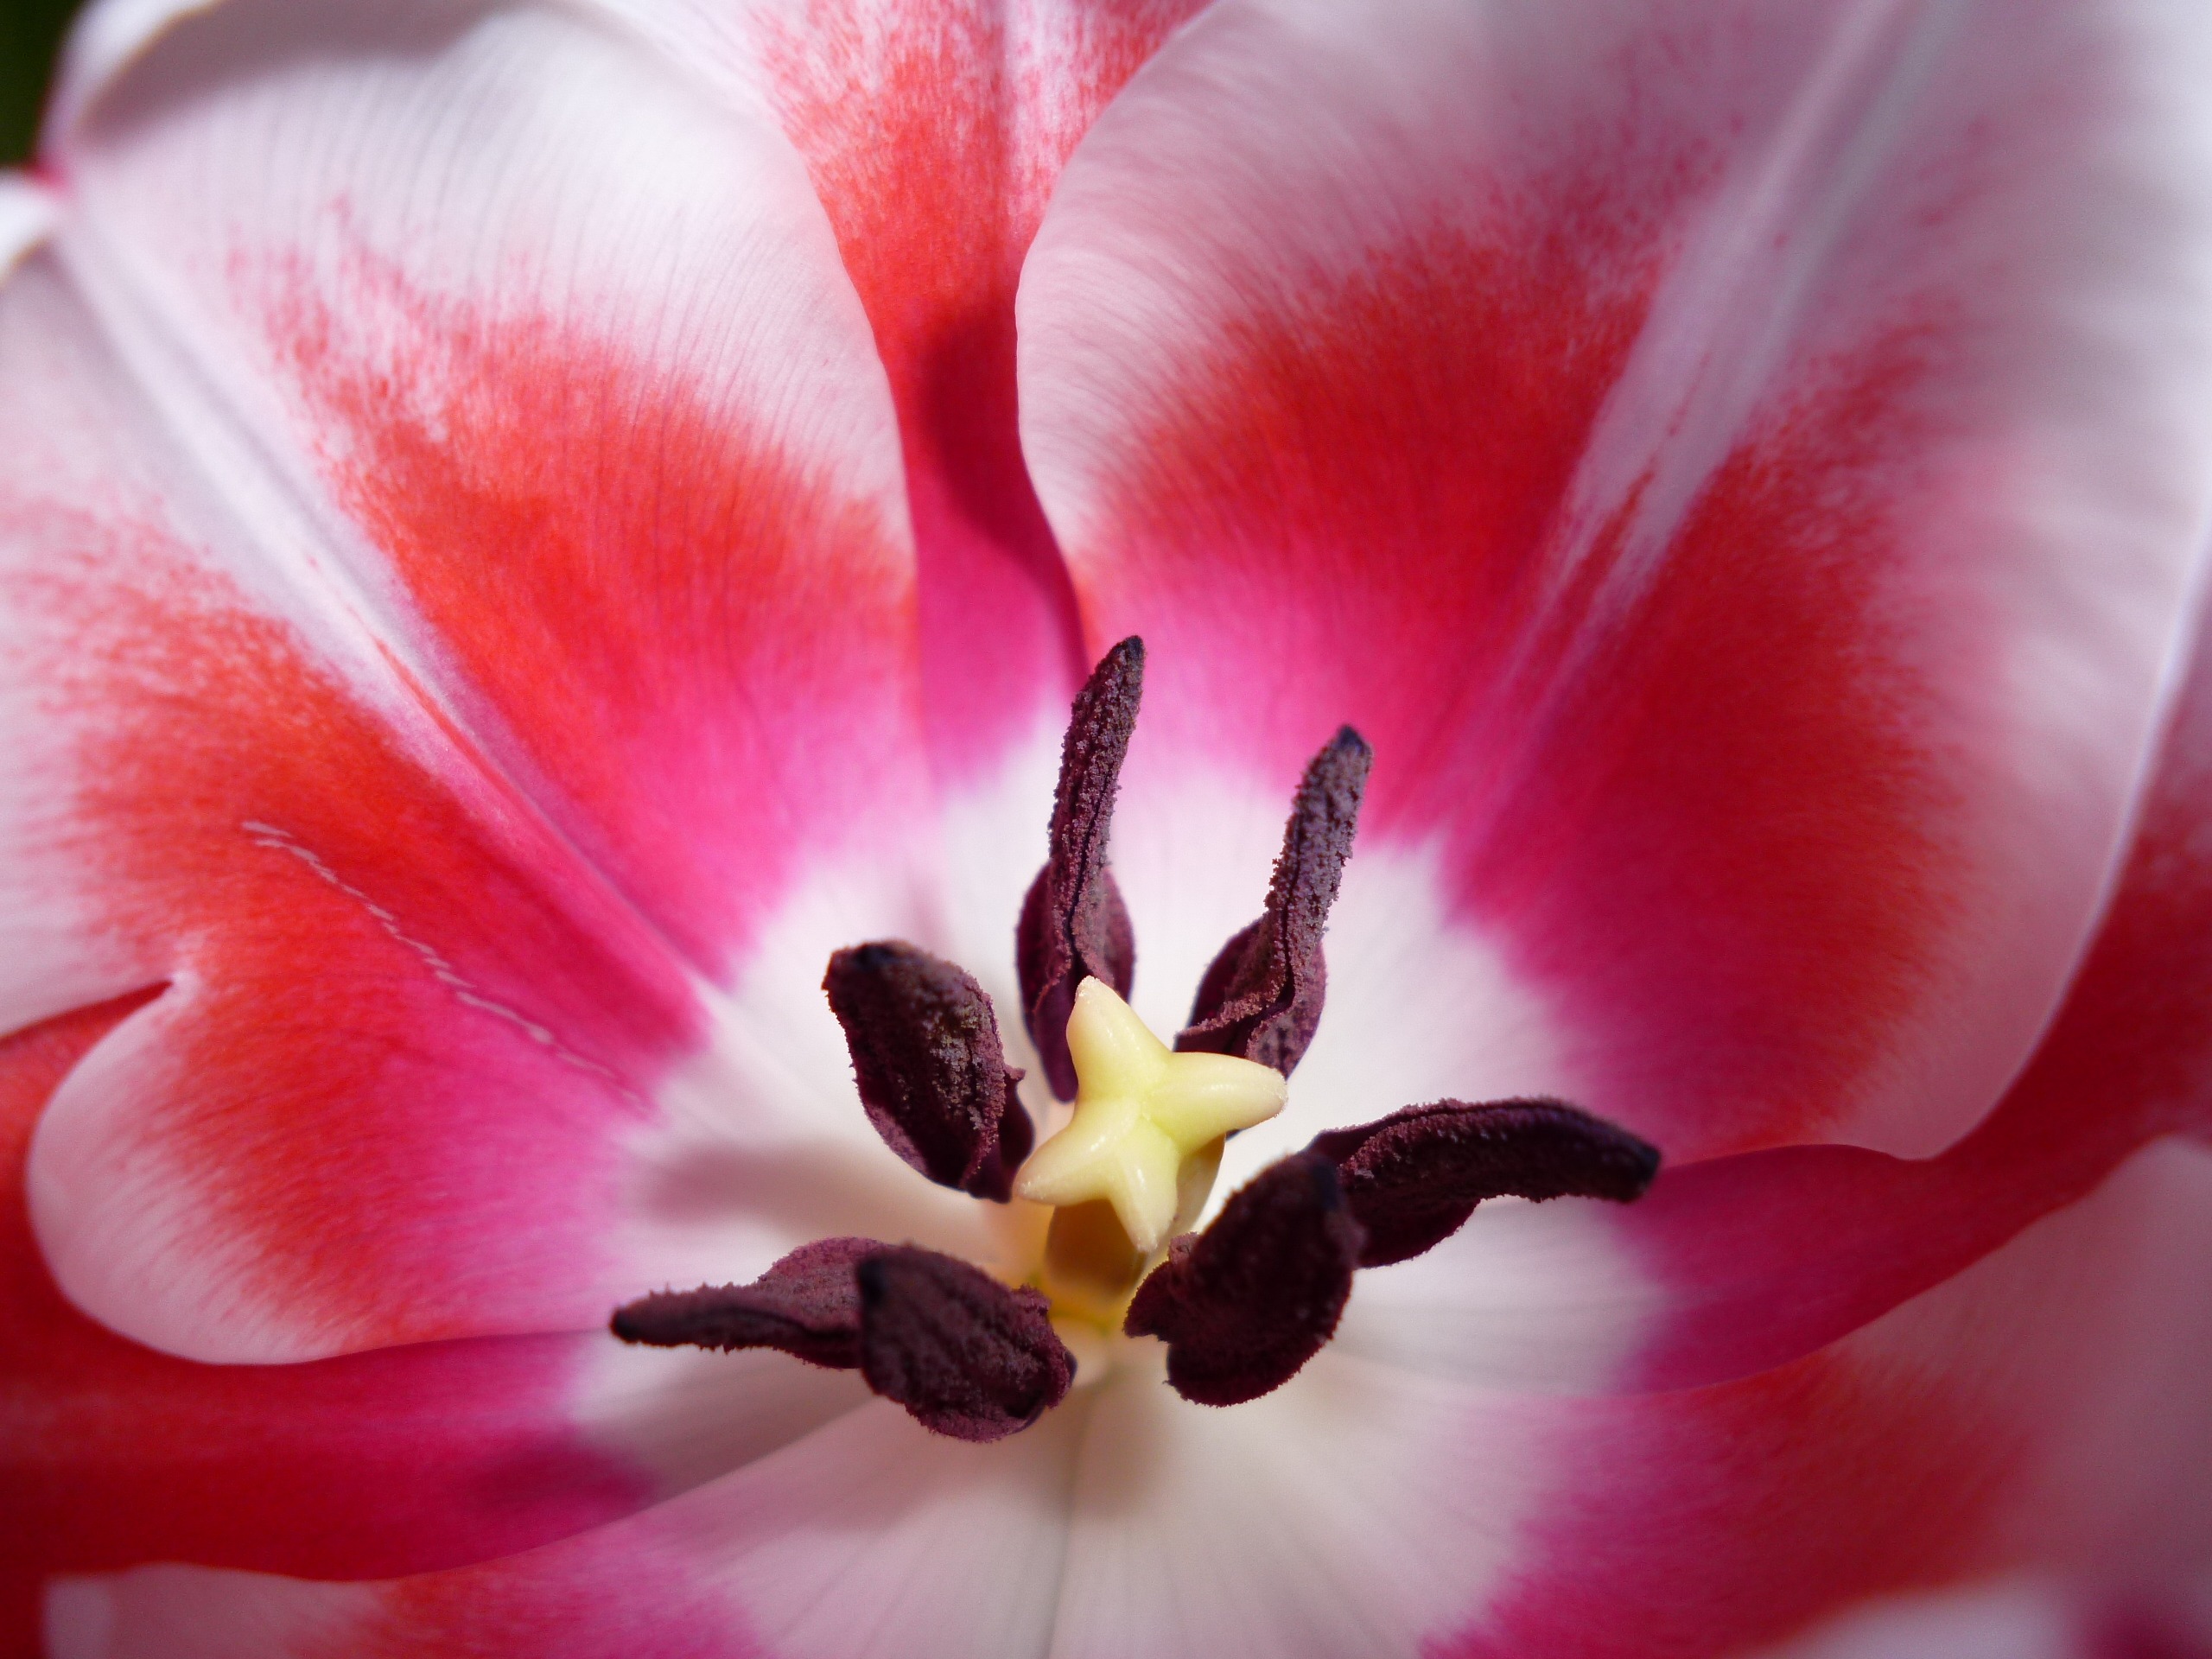
blossom, plant, photography, flower, petal, bloom, tulip, red, pink, flora, close up, macro photography, flowering plant, plant stem, land plant